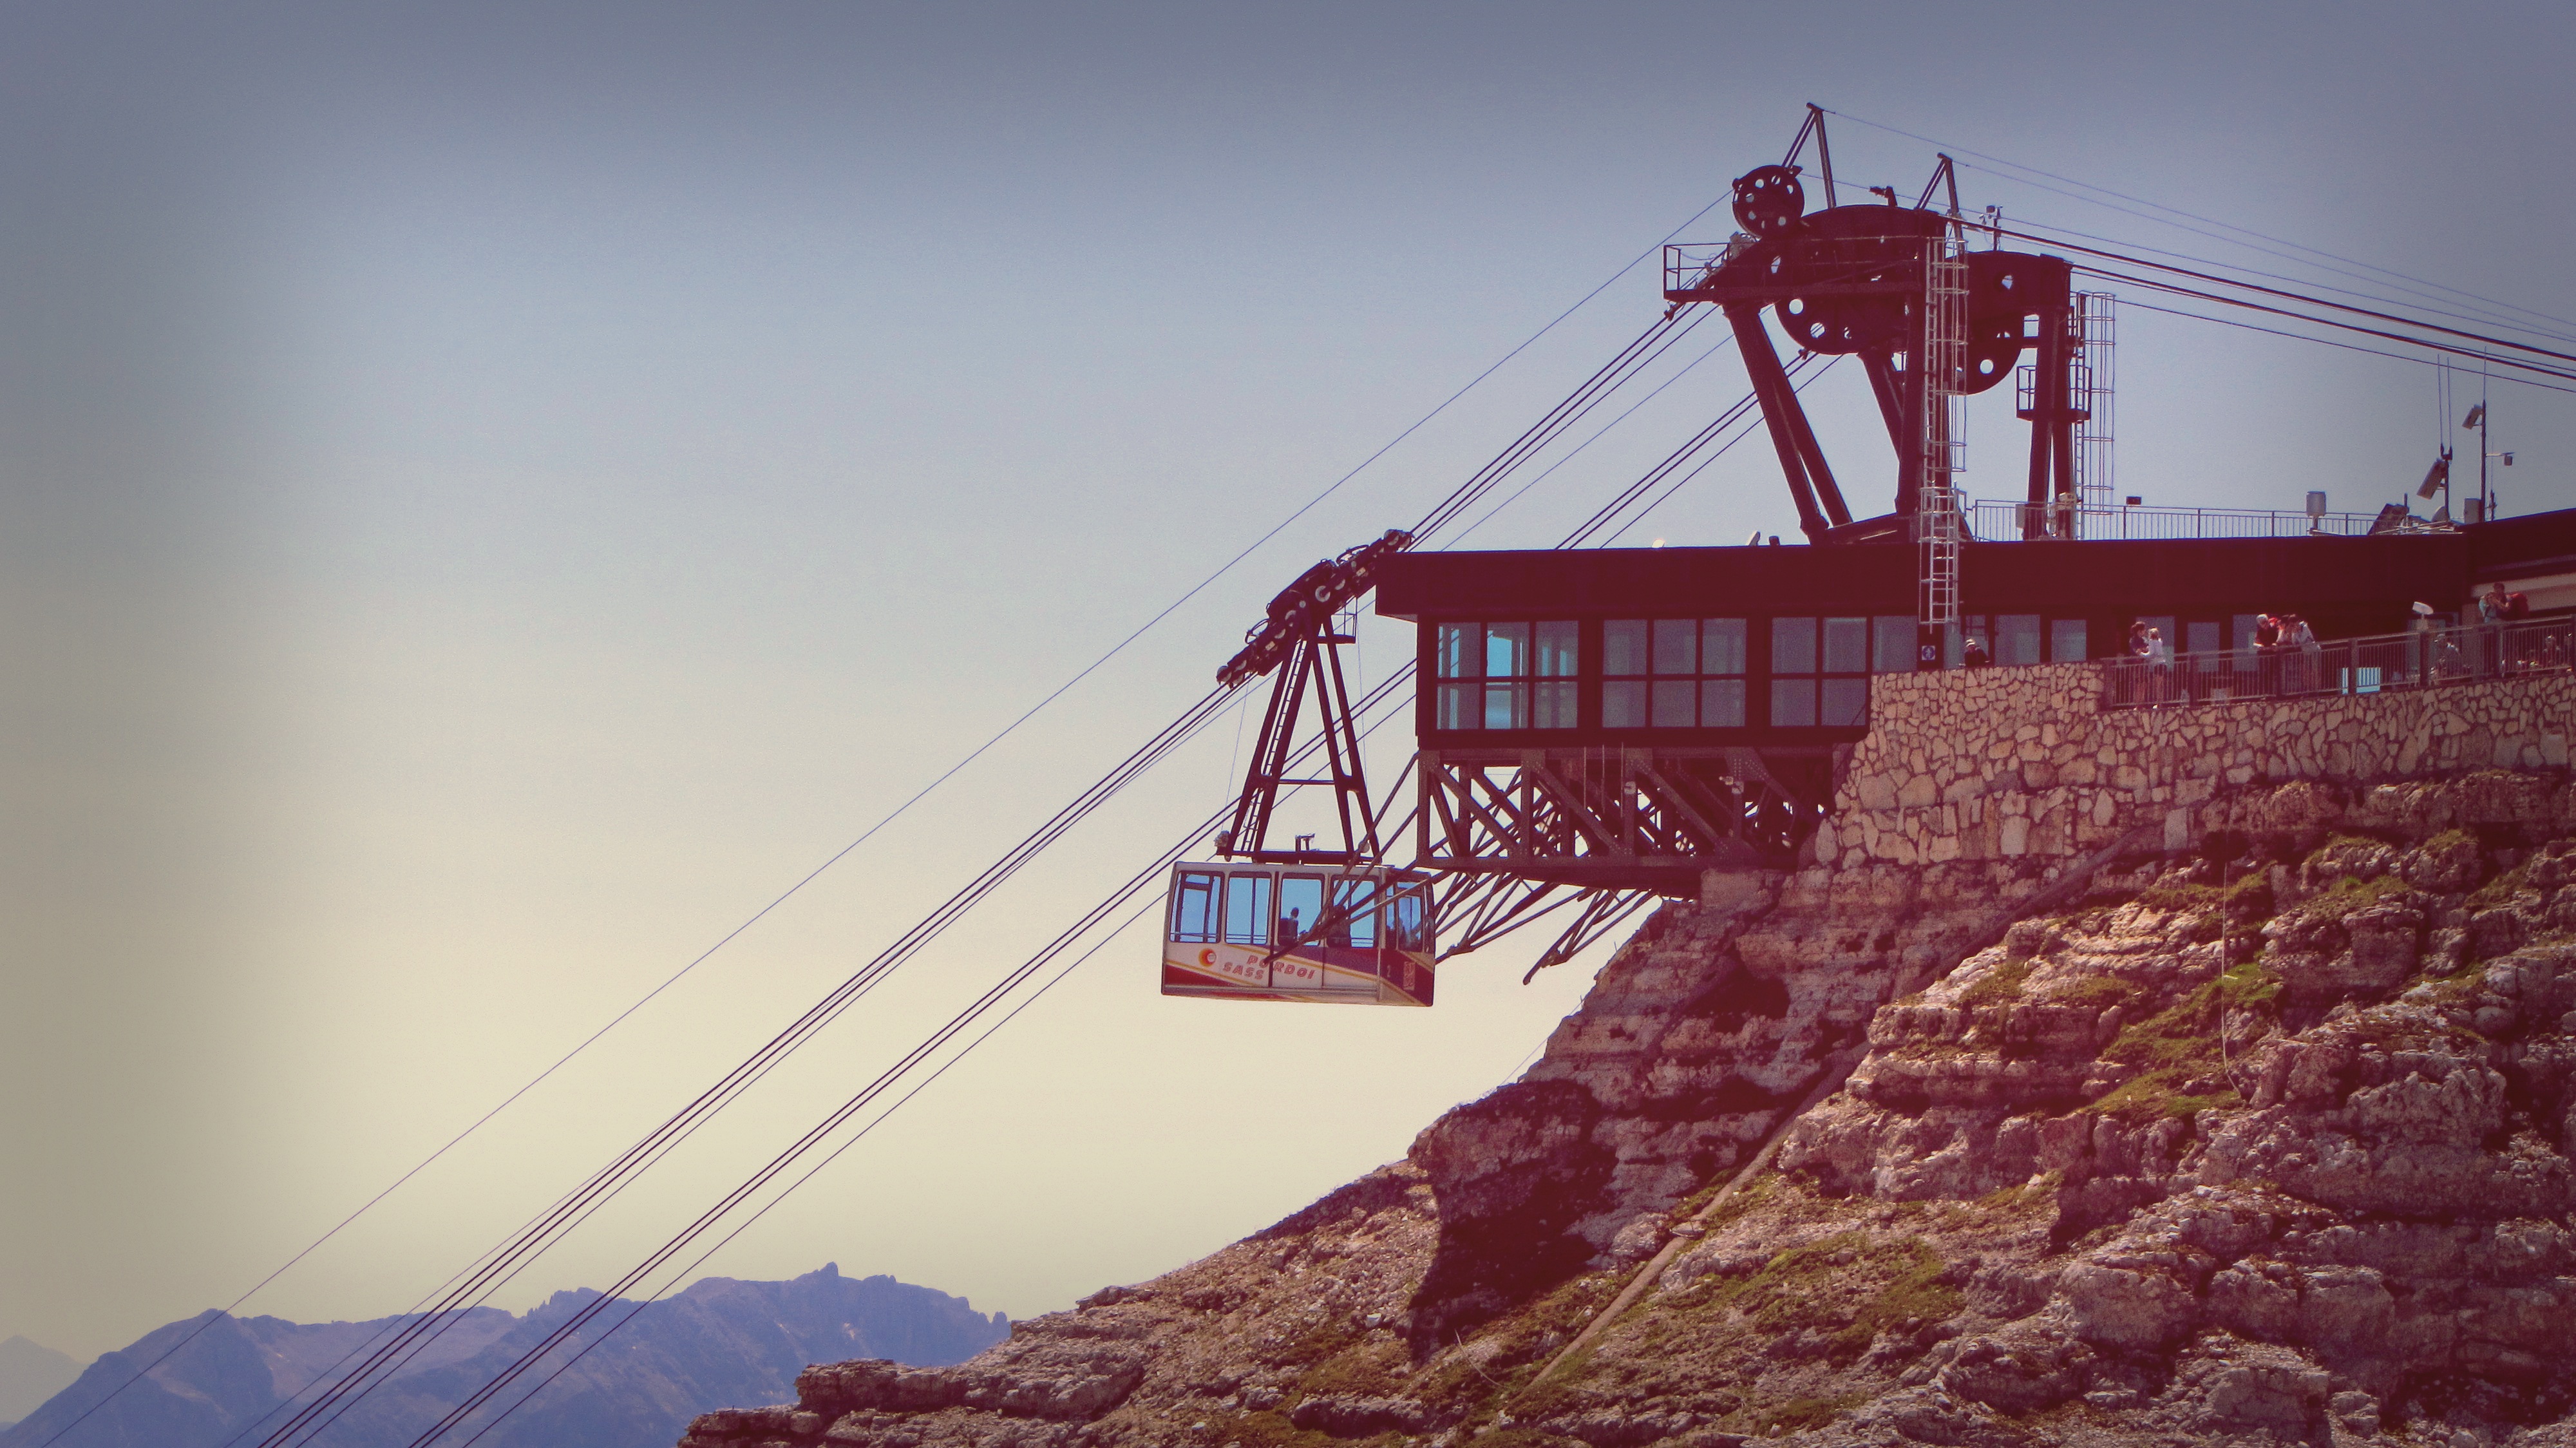
mountain, transport, vehicle, tower, tourism, cable car, lift, alps, ropeway, cableway